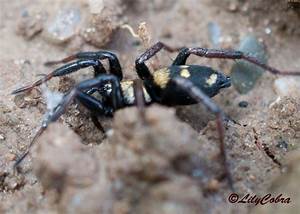
Label: spider